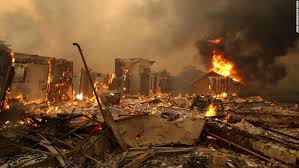
Label: urban_fire